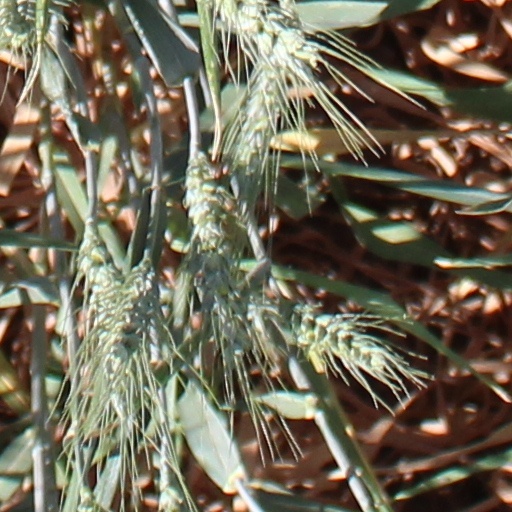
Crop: wheat